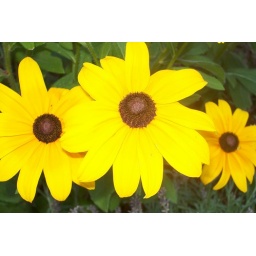
I really don't care for the color yellow but I really like these flowers. Maybe it's the yellow against the green foliage.